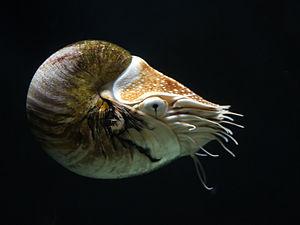
Les céphalopodes sont une classe de mollusques apparus à la fin du Cambrien dont la tête est munie de tentacules, appelés aussi bras. Ce nom générique inclut notamment les pieuvres, calmars et seiches, et les nautiles. Environ 800 espèces vivantes sont connues et de nouvelles espèces continuent d'être décrites. Environ 11 000 taxons éteints ont été décrits, bien que le corps mou des céphalopodes ne facilite pas la fossilisation. Cephalopoda est un clade, présentant comme synapomorphie la plus évidente la présence de tentacules préhensiles.